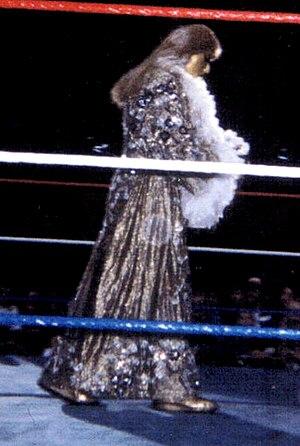
Le mot heel au catch désigne le « méchant » sur le ring. C'est l'opposé du face, le « gentil », il passe son temps à tricher provoquant les huées des spectateurs. L'objectif in fine de la chose est double :